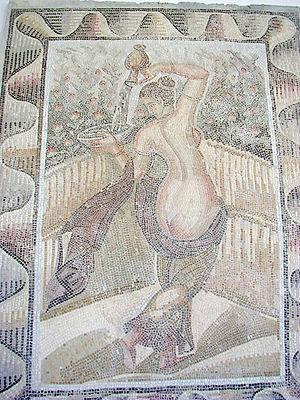
Le musée national de Carthage est un musée archéologique situé sur la colline de Byrsa au cœur de la ville de Carthage en Tunisie. C'est l'un des deux principaux musées archéologiques de Tunisie avec le musée national du Bardo.